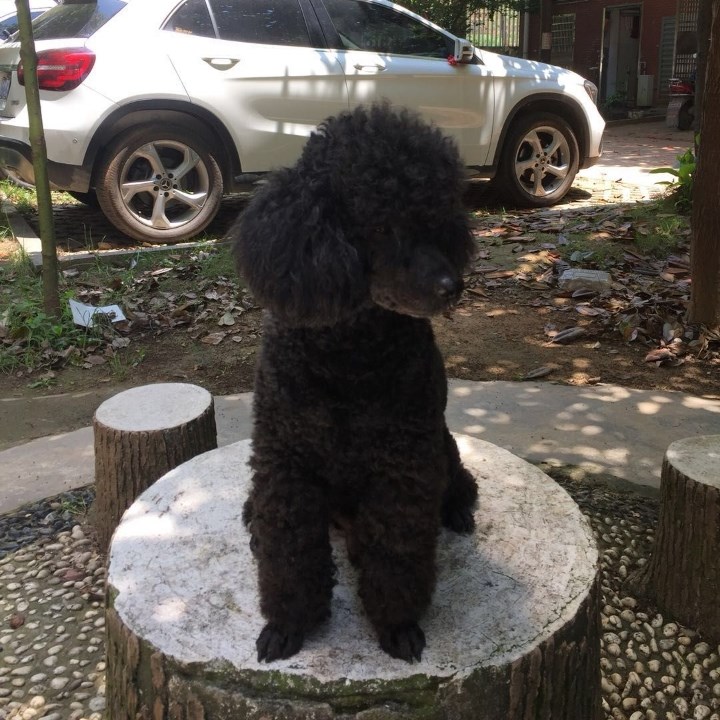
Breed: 2925-n000114-toy_poodle